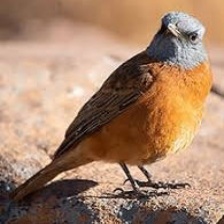
Species: CAPE ROCK THRUSH
Scientific name: MONTICOLA RUPESTRIS